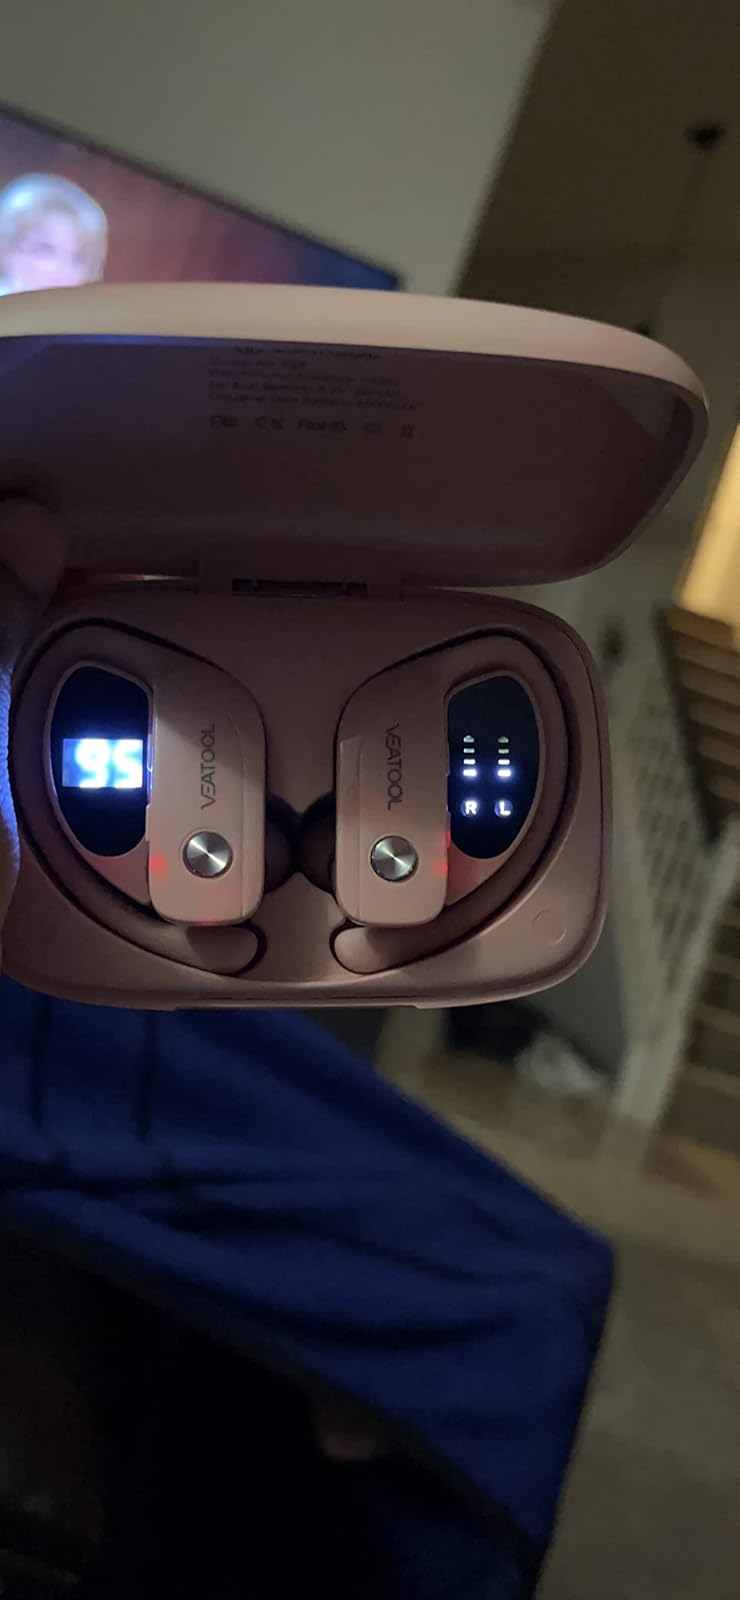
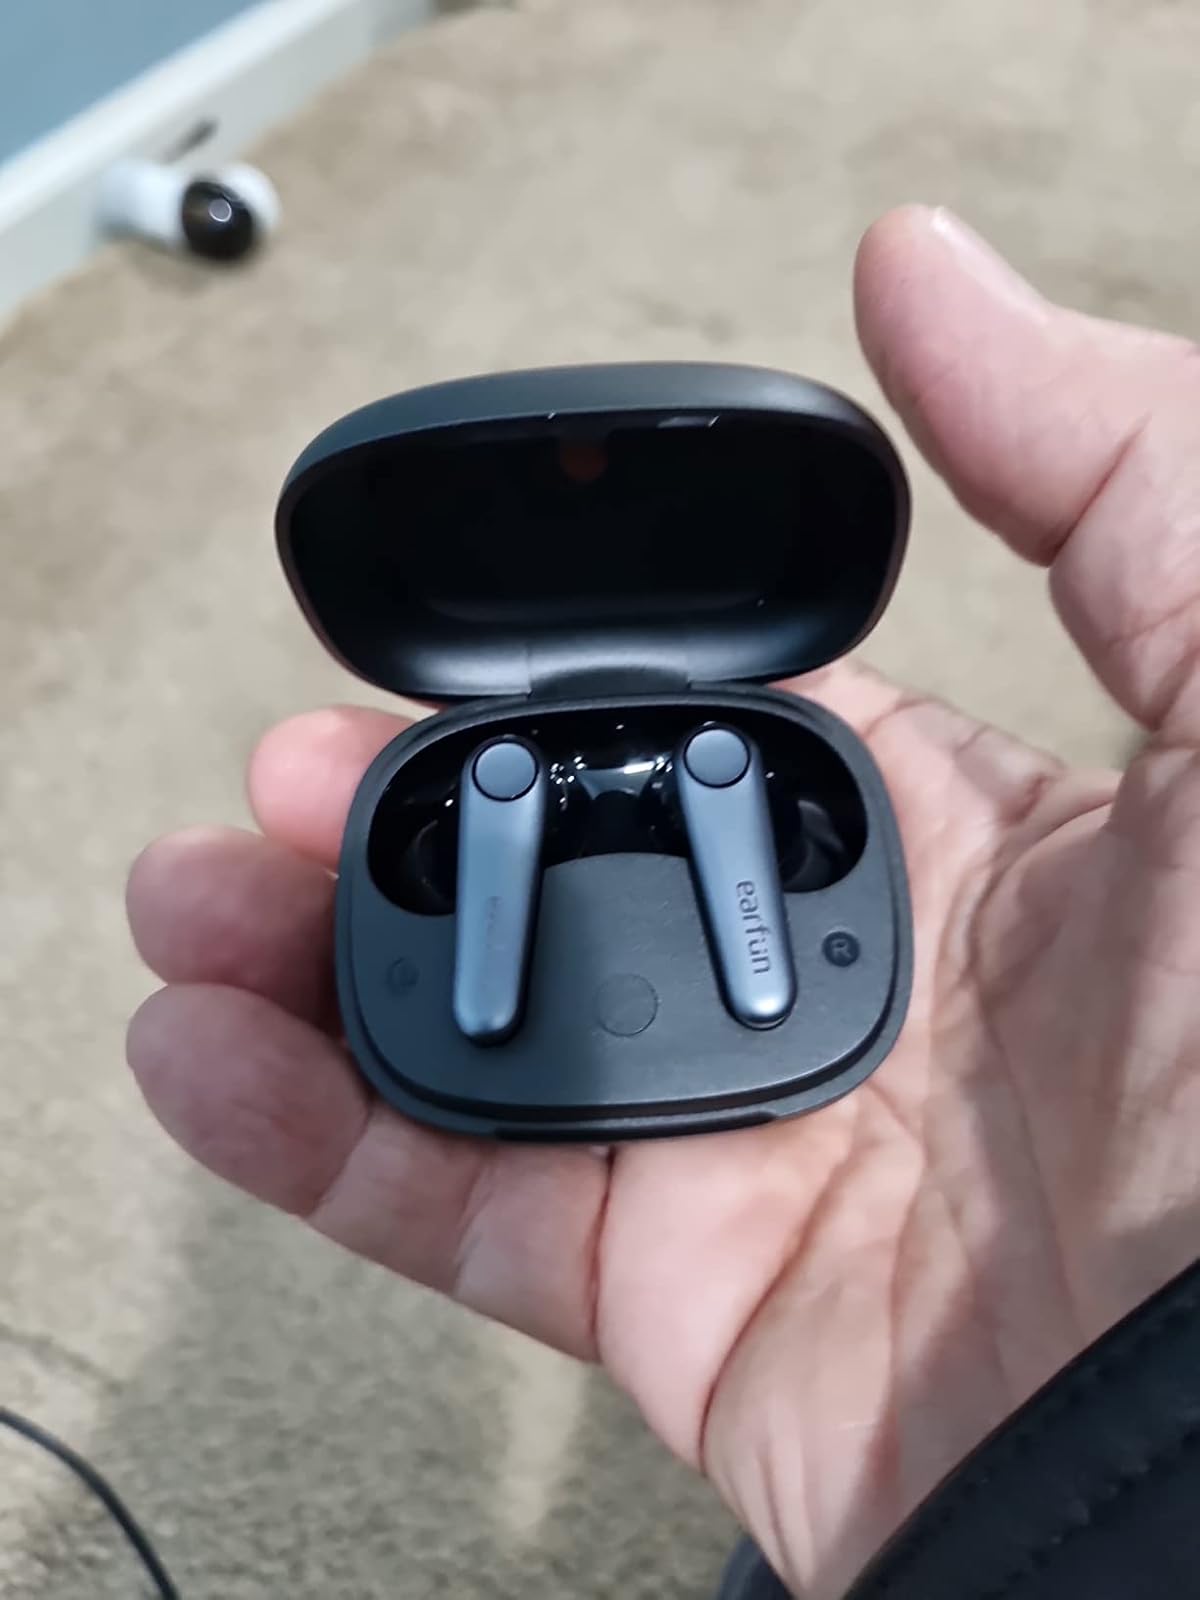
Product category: earbuds
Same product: no